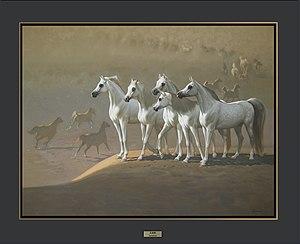
La légende des Cinq Juments, par Ziani, huile sur toile, 2009, collection privée, Alger
Hocine Ziani, né en 1953 à Sidi-Daoud, près de Dellys, en Algérie, est un artiste plasticien algérien.